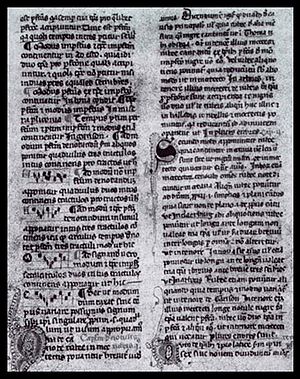
Ars nova
En side fra afhandlingen